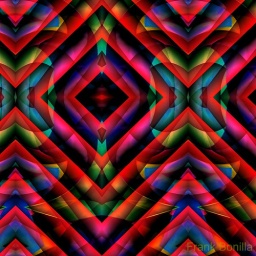
Red color image of a Christmas tree ornament. I made an identical image, but in the color green also.